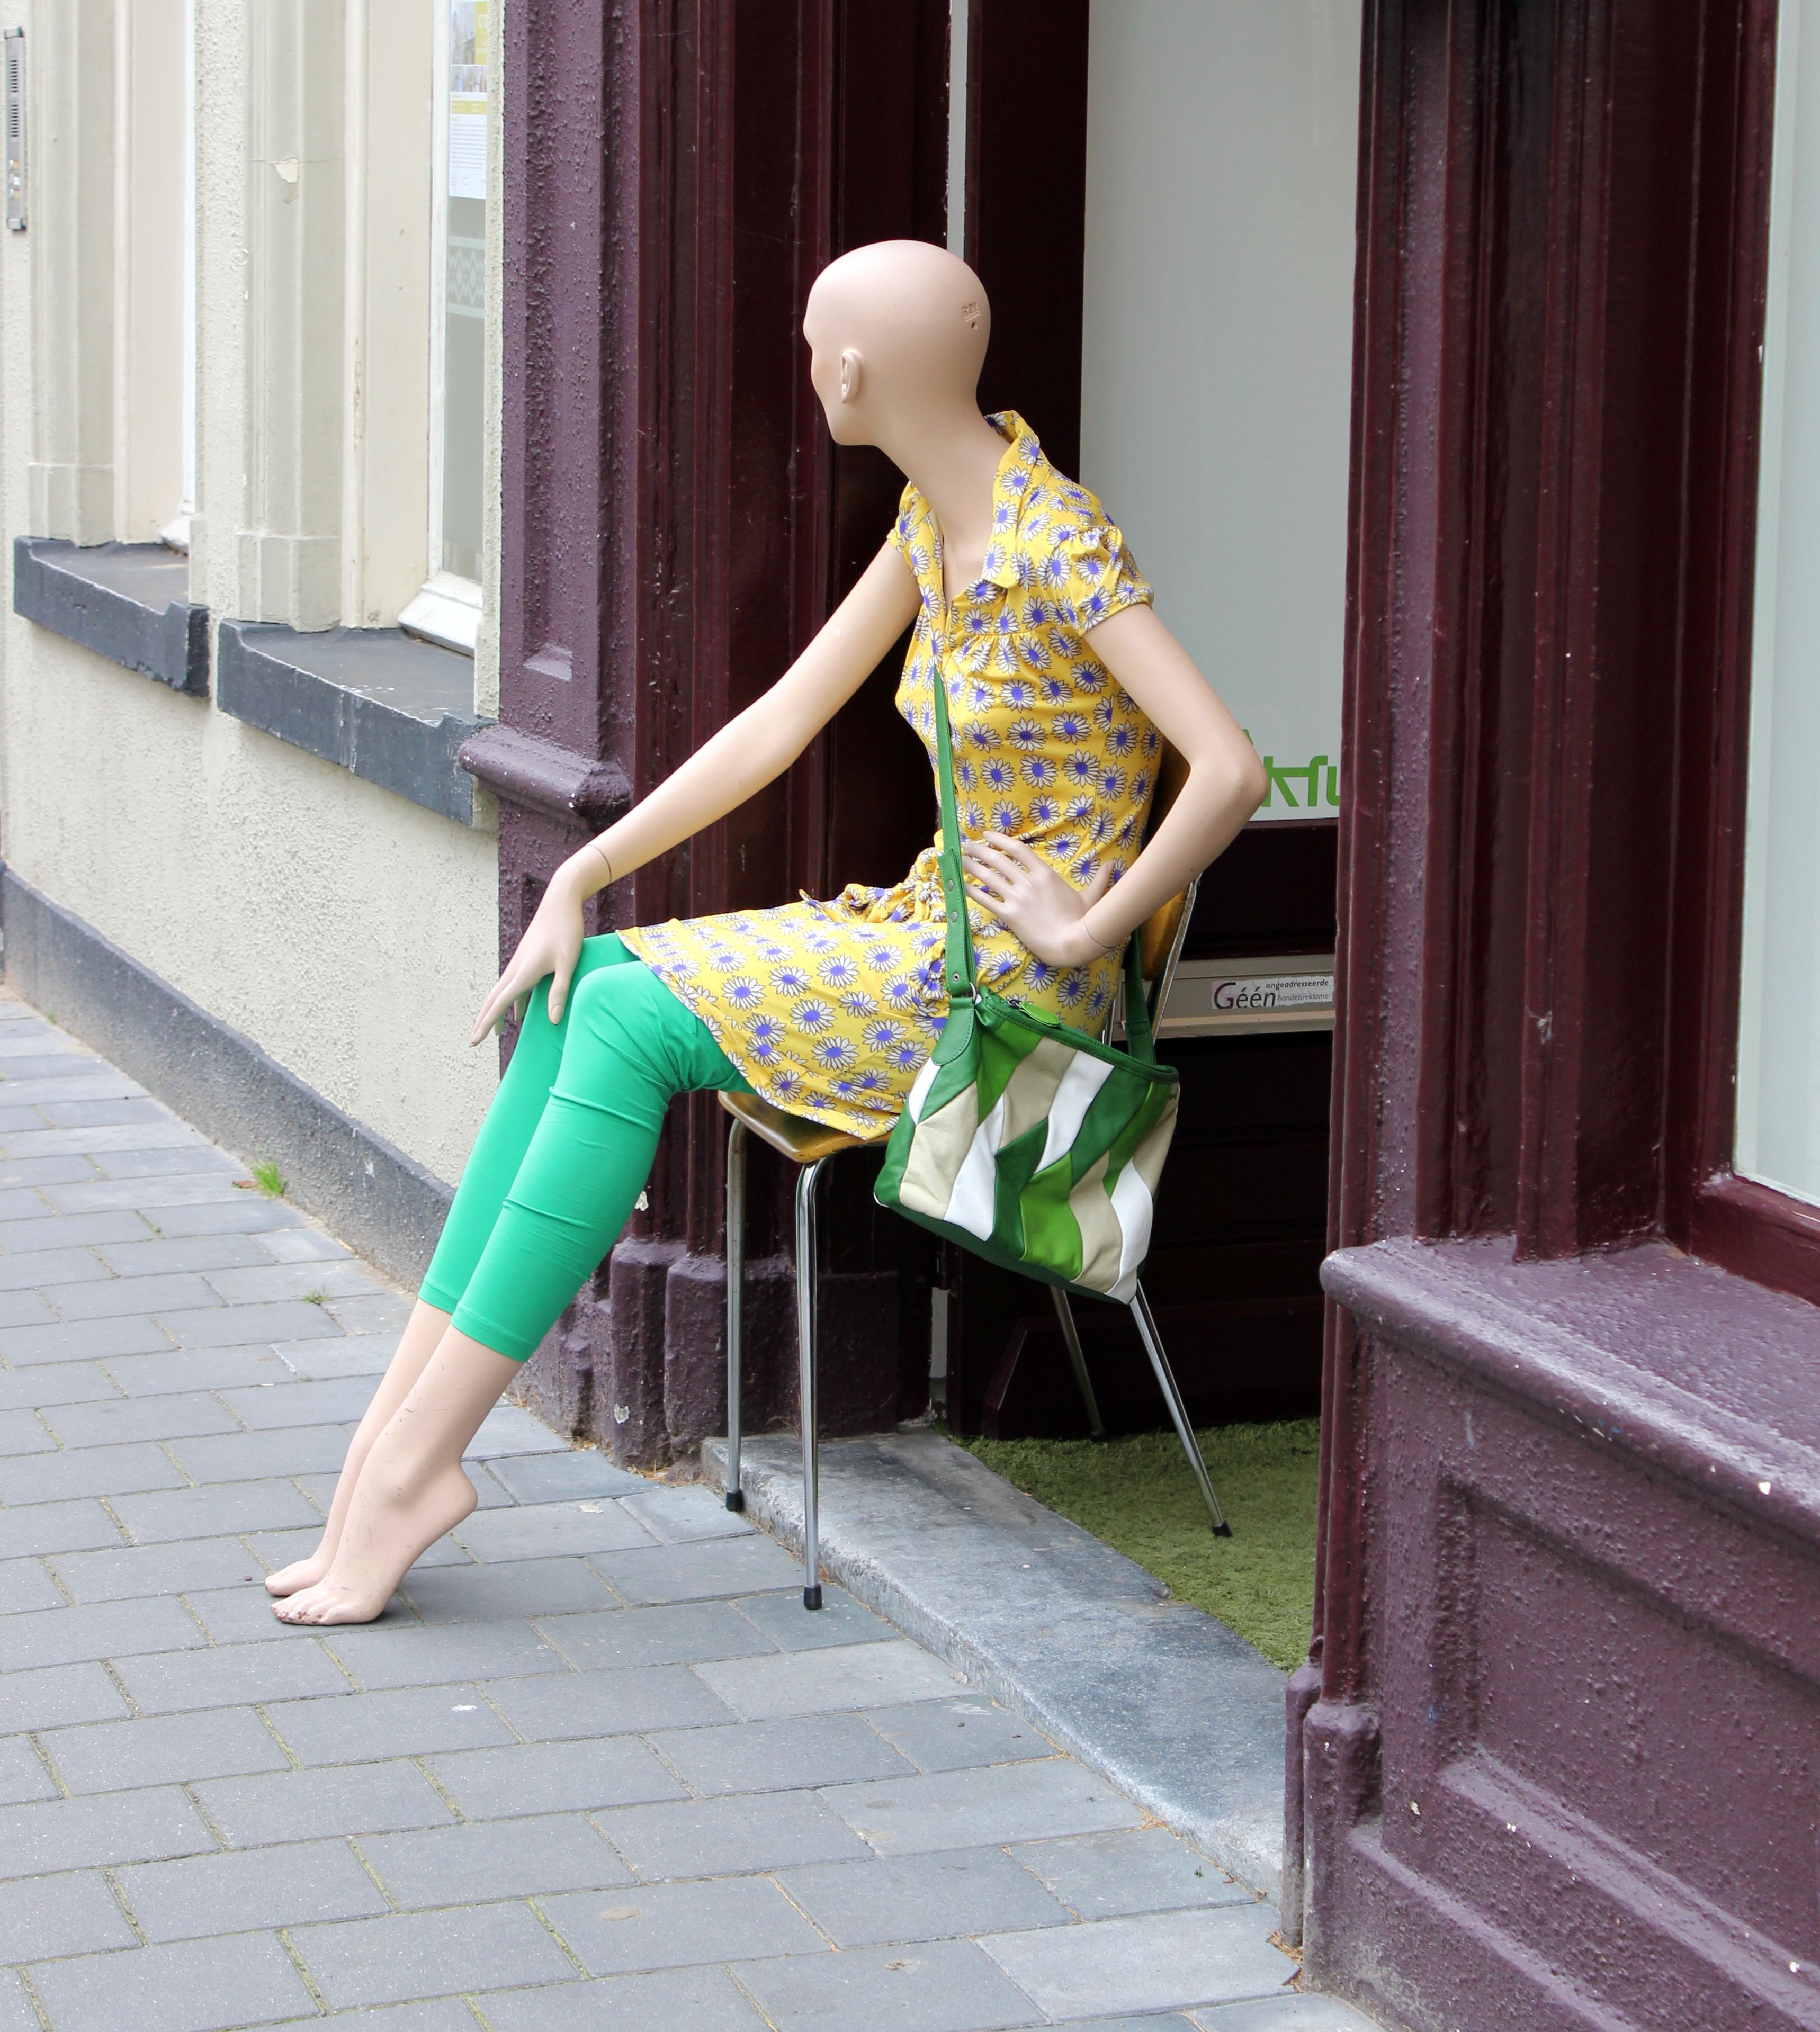
white, advertising, leg, decoration, shop, model, spring, green, color, sitting, fashion, clothing, yellow, human body, boutique, mannequin, dress, photograph, beauty, clothes, abdomen, photo shoot, human positions, fashio